Aaron Fuller (basketball)

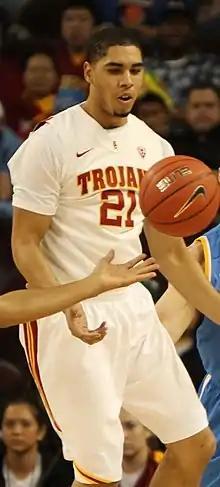
Fuller with USC in January 2012

Aaron Craig Fuller (born December 3, 1989) is an American-Mexican professional basketball player for the RANS Simba Bogor of the Indonesian Basketball League (IBL). He played college basketball for the University of Iowa and the University of Southern California before playing professionally in Portugal, New Zealand, Mexico, the Philippines, Luxembourg, Israel, Uruguay, Venezuela, and Chile.